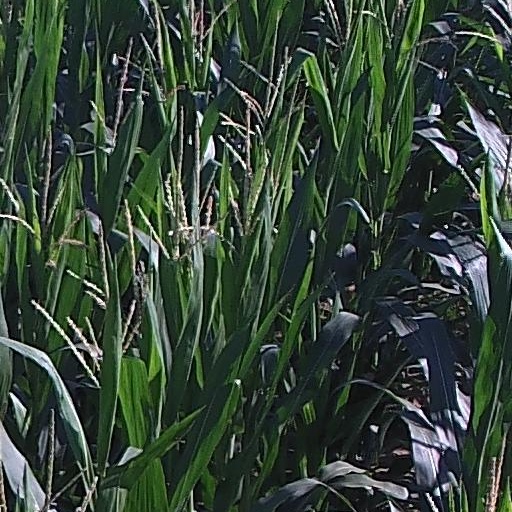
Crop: maize; corn